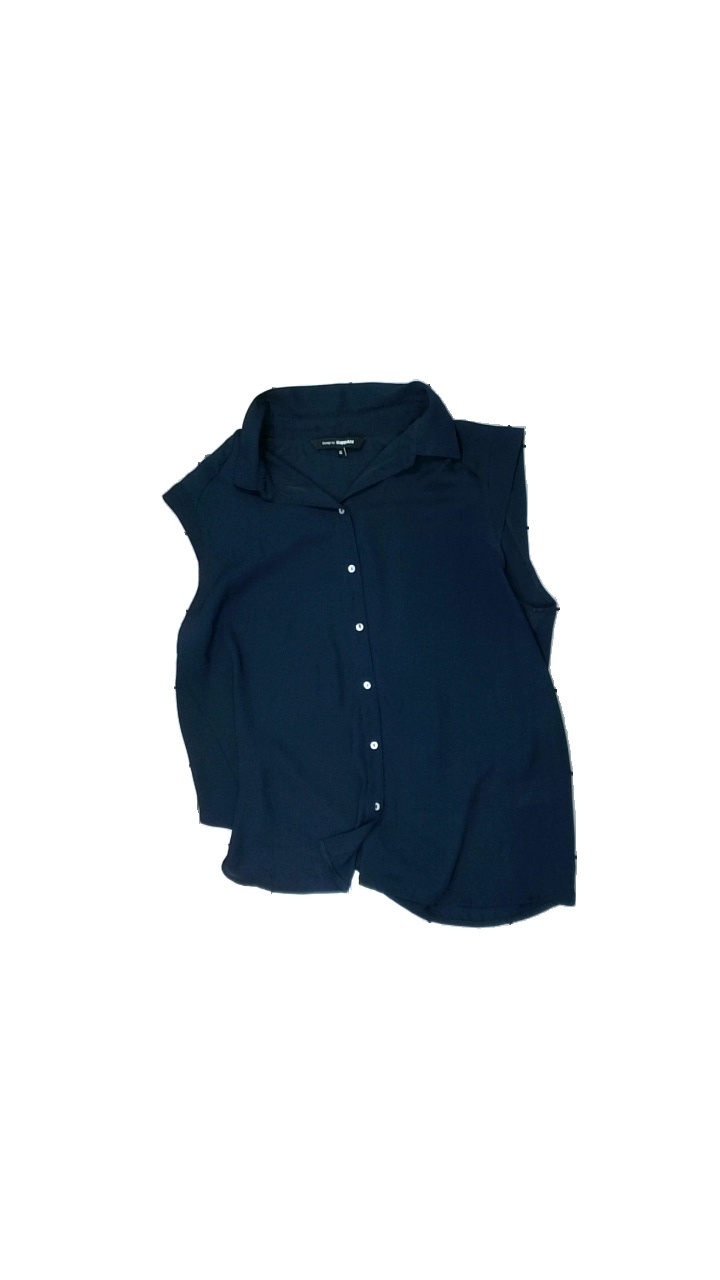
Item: Blouse (Ladies)
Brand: Kappahl
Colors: Blue
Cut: Regular
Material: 100% polyester
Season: All
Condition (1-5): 3
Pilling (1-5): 4
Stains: Minor
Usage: Remake
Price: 50-100